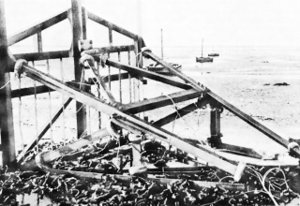
Den tyske situation i Normandiet i 1944 / Udbygning af Atlantvolden og andre tyske forsvarstiltag
Belgisk port
Den tyske situation i Normandiet i 1944 var påvirket af mange faktorer og præget af de forskellige beslutningstageres erfaringer fra krigen samt af Operation Fortitude – de allieredes sløringsoperation, som skulle aflede opmærksomheden fra Operation Overlord.